Rachel Thomas (actress)

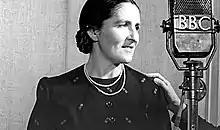

Rachel Thomas OBE (10 February 1905 – 8 February 1995), was a Welsh character actress.